Fort Myers, Florida

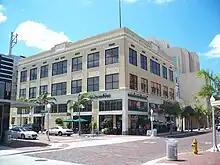
S. H. Kress & Co. building in downtown Fort Myers

In the decade following the bridge's construction, the city had a real estate boom. Several new residential subdivisions were built beyond downtown, including Dean Park, Edison Park, and Seminole Park. Edison Park, located across McGregor Boulevard from the Edison and Ford properties, includes a number of Fort Myers' most stately homes. The population of Fort Myers City had been 575 citizens in 1890. By 1930, it had climbed to 9,082.